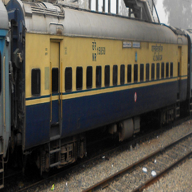
Vehicle type: Trains